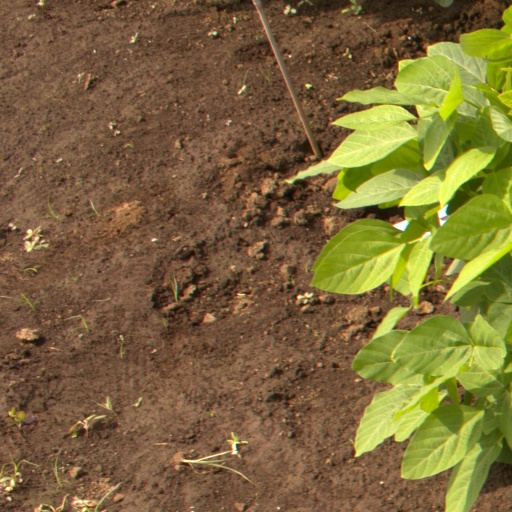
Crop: soybean